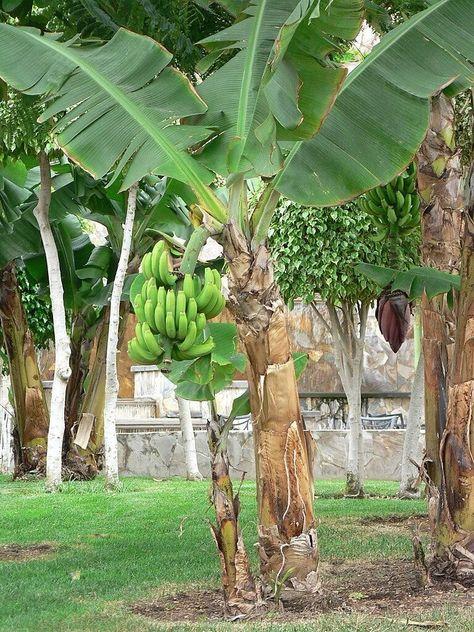
Shamba ambalo linatumika kwa ajili ya kulimia aina mbalimbali ya mazao ikiwemo miche ya migomba, ambayo imekomaa na kutoa mikungu ya ndizi.